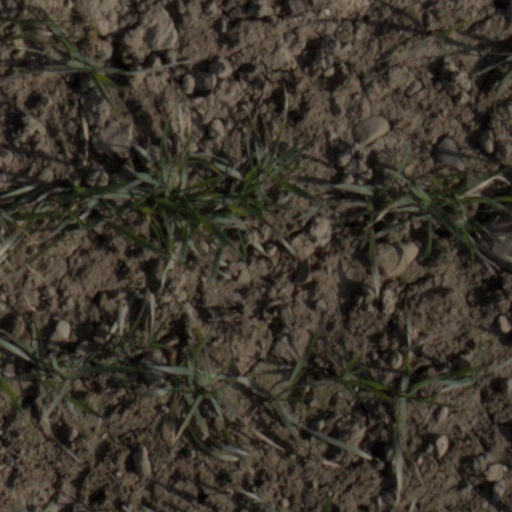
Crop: wheat